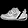
Label: Sneaker